Ascension Island

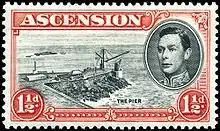
View of "The Pier" (1938)

In the February 2016 census, 806 people were recorded living in Ascension Island, 556 from Saint Helena (nicknamed the "Saints") and 250 people of other nationalities. RAF Ascension Island is made up of 17 staff. There has never been an indigenous population on the island.